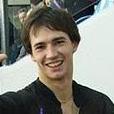
Age: 25